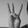
ASL letter: W